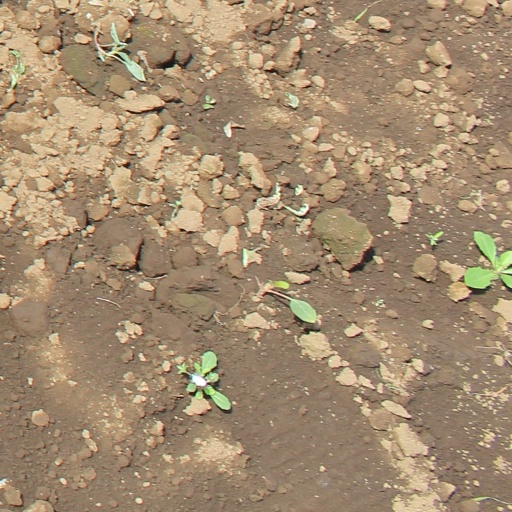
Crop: soybean